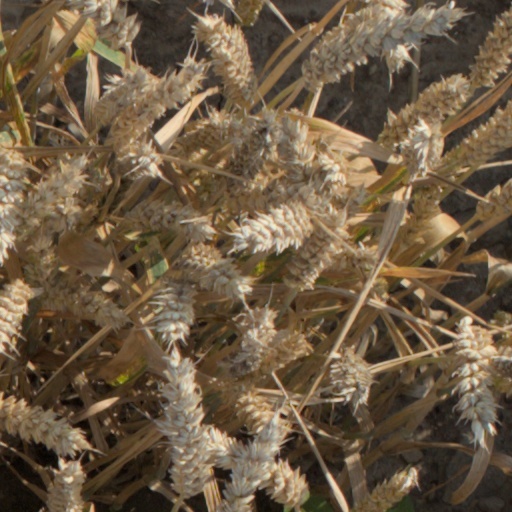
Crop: wheat